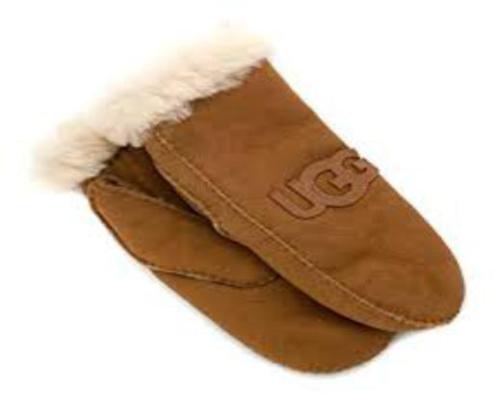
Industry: Clothes